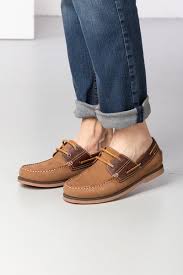
Label: Boat